Black Saturday bushfires

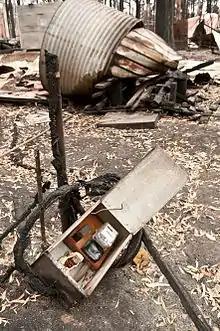
Remains of a destroyed property at Kinglake after the Black Saturday bushfires

The "Maroondah/Yarra complex" was a combination of several fires that had earlier been burning to the east of Healesville and Toolangi on 10 February, as part of the greater Kilmore East – Murrindindi complex south. By late that morning, the complex had burned out , with 184 personnel and 56 tankers responding to the fires. A CFA spokesperson said that while temperatures had cooled, strong winds were proving problematic, with towns in the area being threatened by embers blown from the fires. Around midday, the immediate threat to property in the areas around Healesville was downgraded, though a DSE spokesperson said that residents should be mindful of localised changes in the weather.